Electro-diesel locomotive

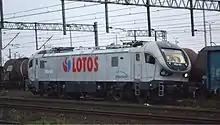
Pesa Marathon at Inowrocław, working a goods train during tests by Lotos Kolej

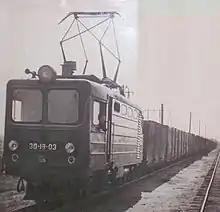
ED18 (ЭД18) electro-diesel

In Russia, a number of electro-diesels were built which had both pantographs and diesel prime movers. These included: